Rail transport in Europe

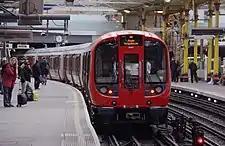
A sub-surface Metropolitan line train (S8 Stock) at of the London Underground

Passenger trains in Europe are assigned to different categories or train types by railway companies, depending on the used rolling stock, speed, distance of travel, stopping pattern and other criteria. Train categories or types often have specific abbreviations, such as EC (EuroCity) or IC (InterCity), which are frequently also shown on passenger information systems. Some lines are additionally numbered.